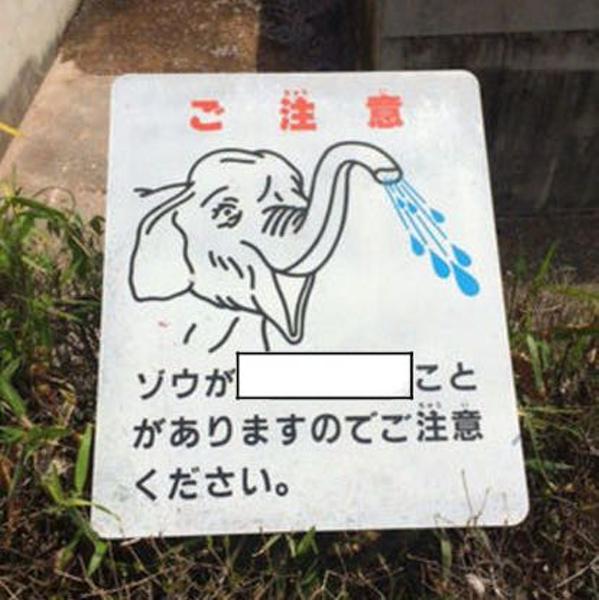
回答: ツボる